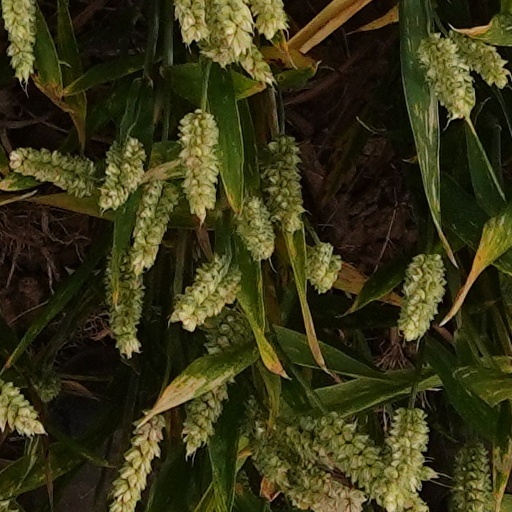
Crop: wheat